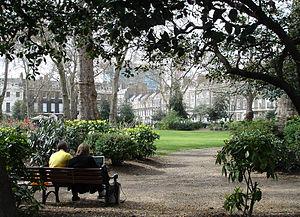
Dorothy Miller Richardson est la première autrice à publier un roman de langue anglaise utilisant la technique du courant de conscience. Son roman-fleuve de 13 tomes, Pilgrimage, est l'une des grandes œuvres de la littérature moderniste et féministe en anglais.
Situé dans le sud du borough londonien de Camden, Bloomsbury est une zone du centre de Londres, créée aux XVIIᵉ et XVIIIᵉ siècles par la famille Russell dans un quartier résidentiel à la mode. Il est remarquable pour sa gamme de « squares » aménagés en jardins, ses relations avec la littérature, ses nombreux hôpitaux et ses établissements universitaires.